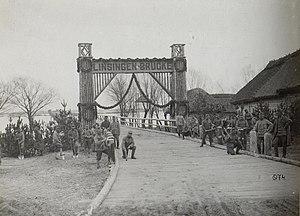
Le groupe d'armées von Linsingen est une grande unité conjointe de l'armée impériale allemande et de l'armée austro-hongroise pendant la Première Guerre mondiale. Bien que théoriquement subordonnée au commandement austro-hongrois, elle était en fait commandée par un général allemand, Alexander von Linsingen.